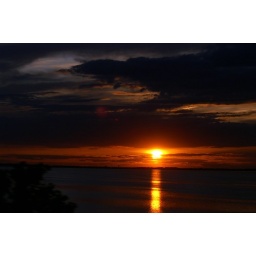
70 mph car window shot! Sunset over Lake Butte des Morts, Oshkosh, Wi.